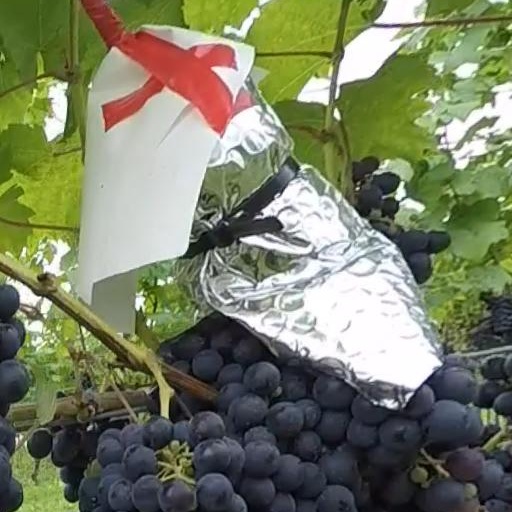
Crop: grape